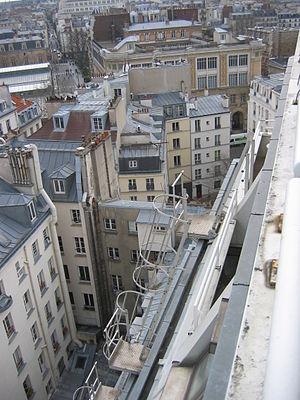
Vue de la terrasse du journal Libération sur le quartier - Journée Portes ouvertes du 15 mars 2014
Libération est un quotidien français paraissant le matin, disponible également dans une version en ligne.